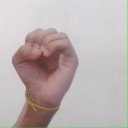
अक्षर: ऊ